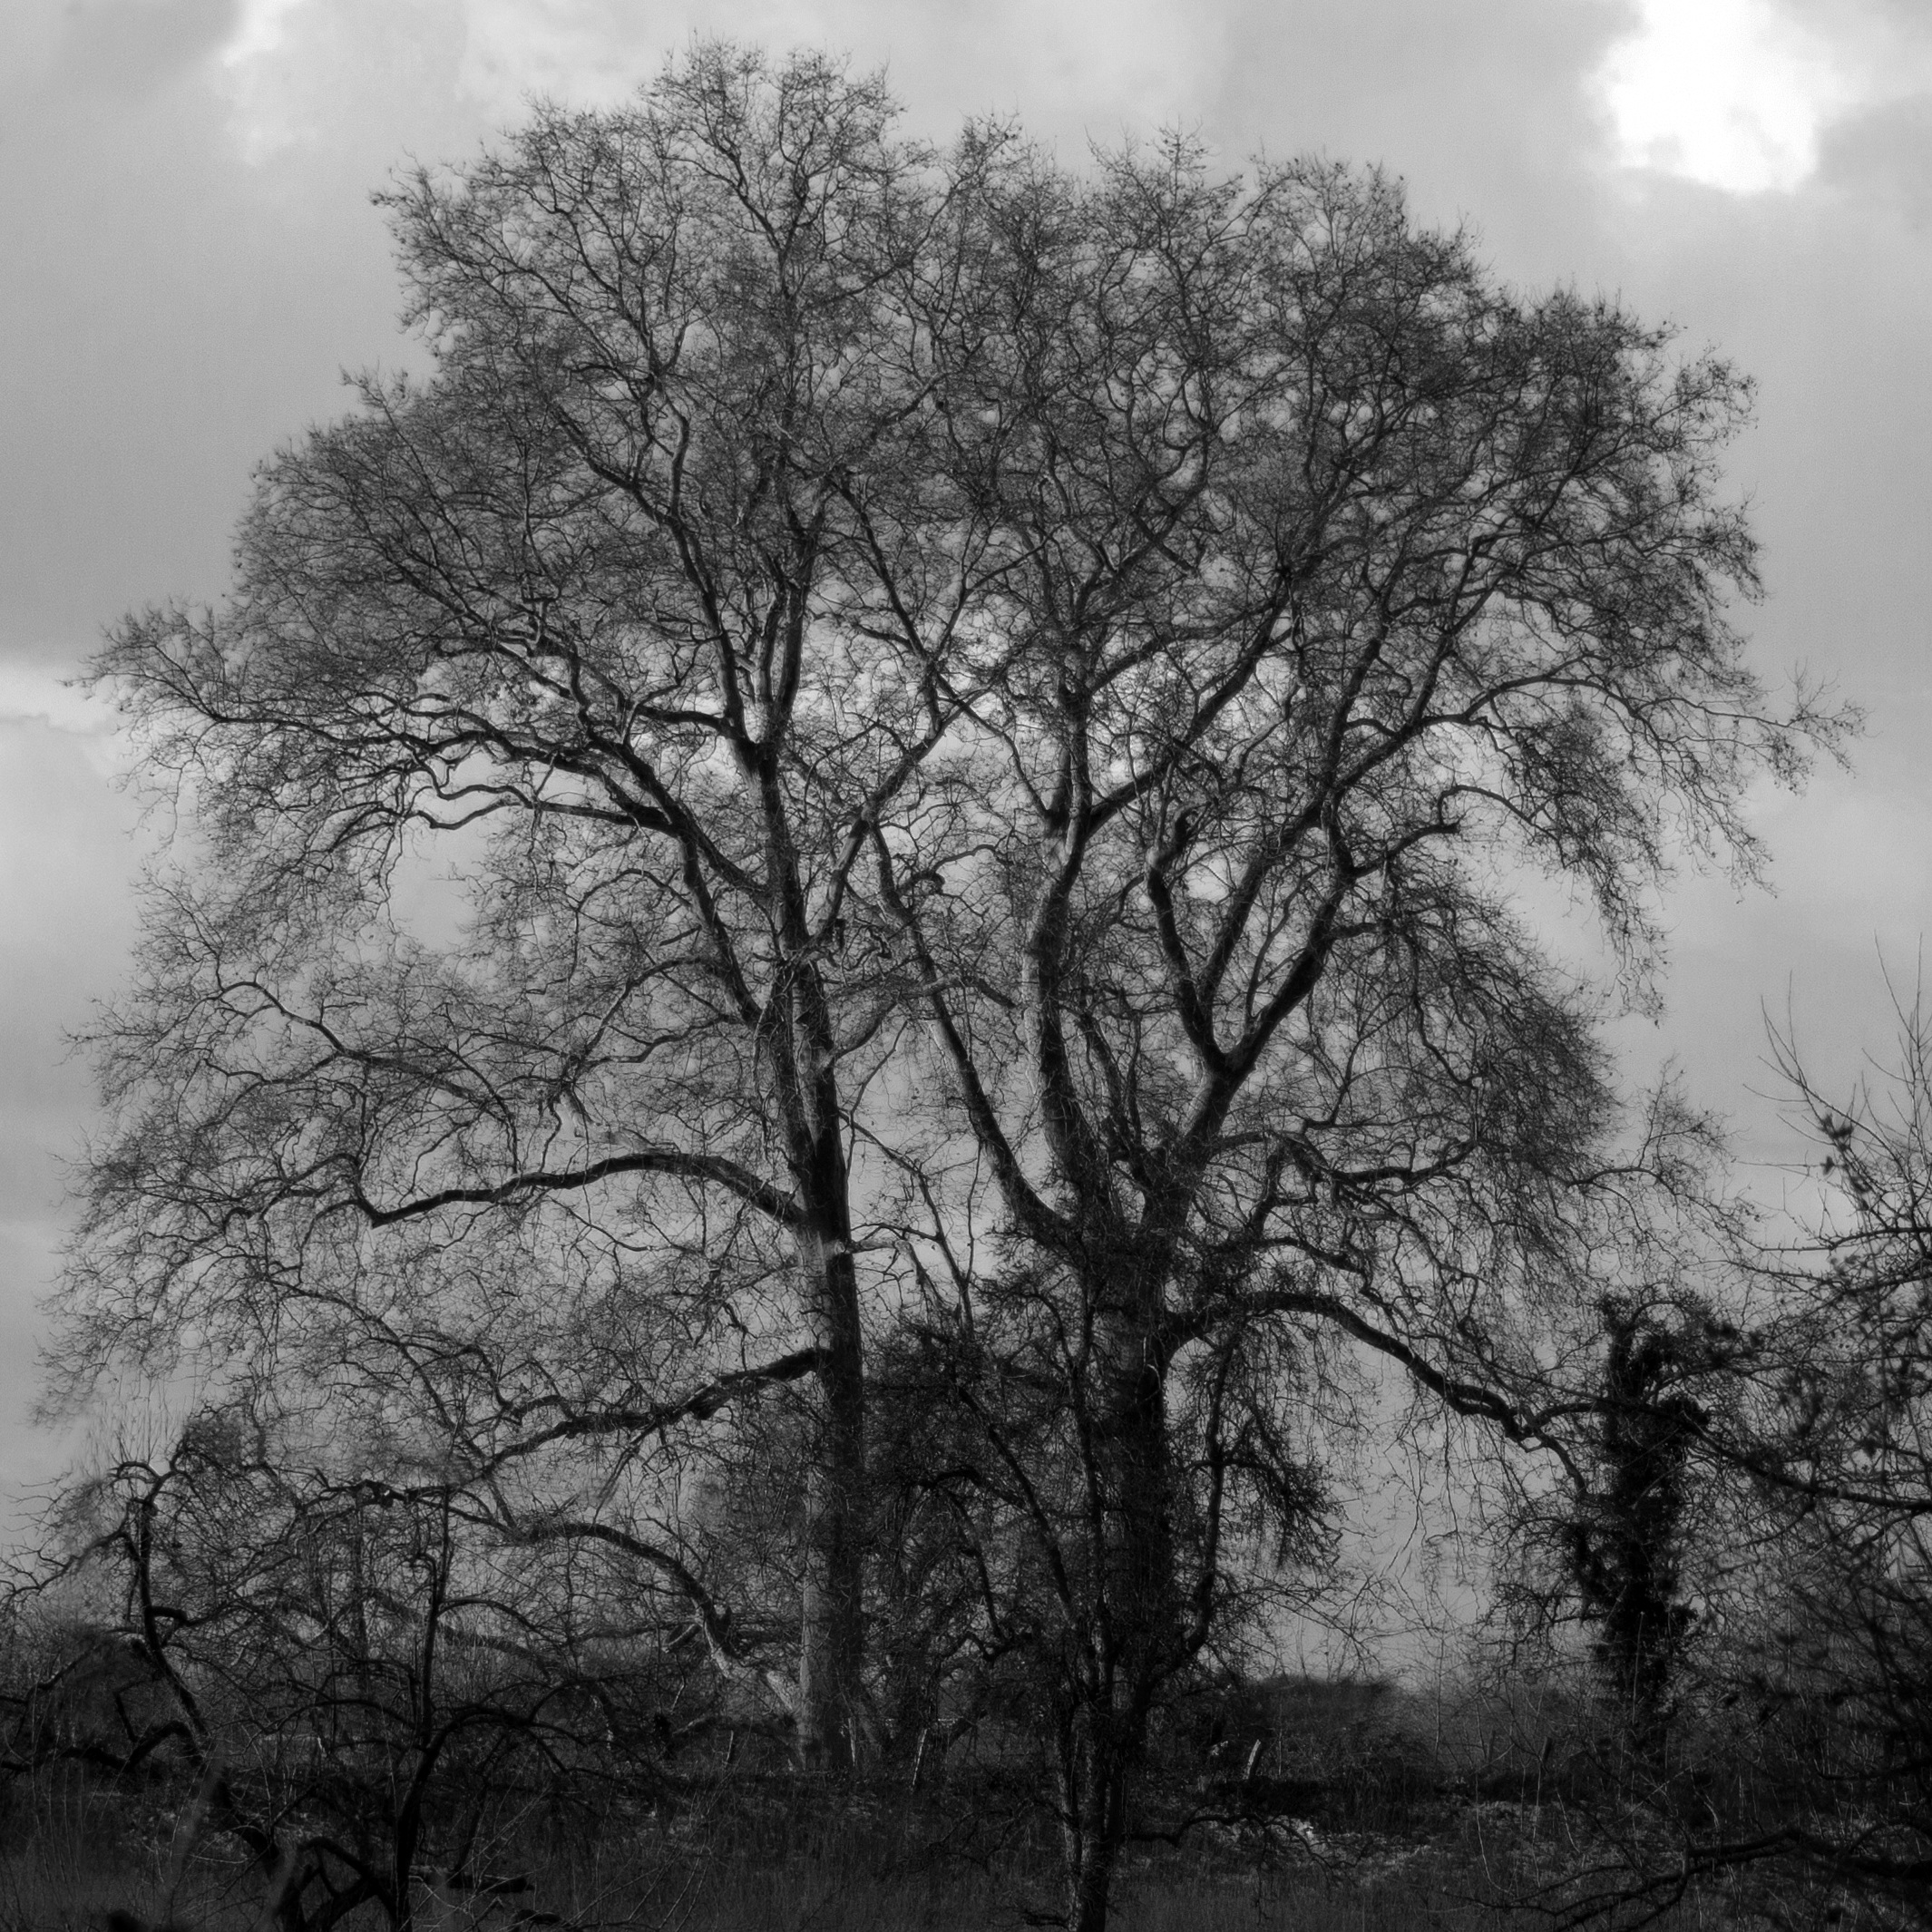
landscape, tree, nature, forest, branch, snow, winter, black and white, plant, fog, mist, morning, leaf, weather, darkness, monochrome, woodland, old tree, monochrome photography, atmospheric phenomenon, woody plant